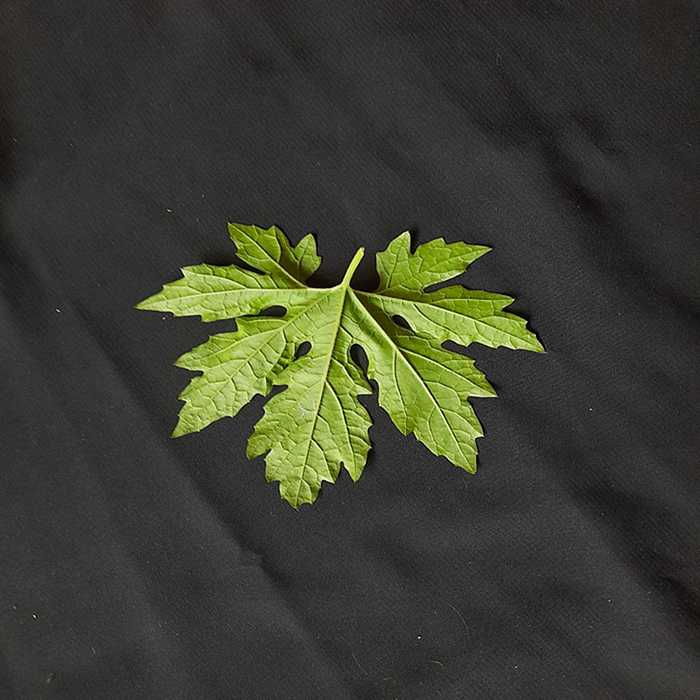
Plant: Bitter Gourd
Label: Fresh leaf